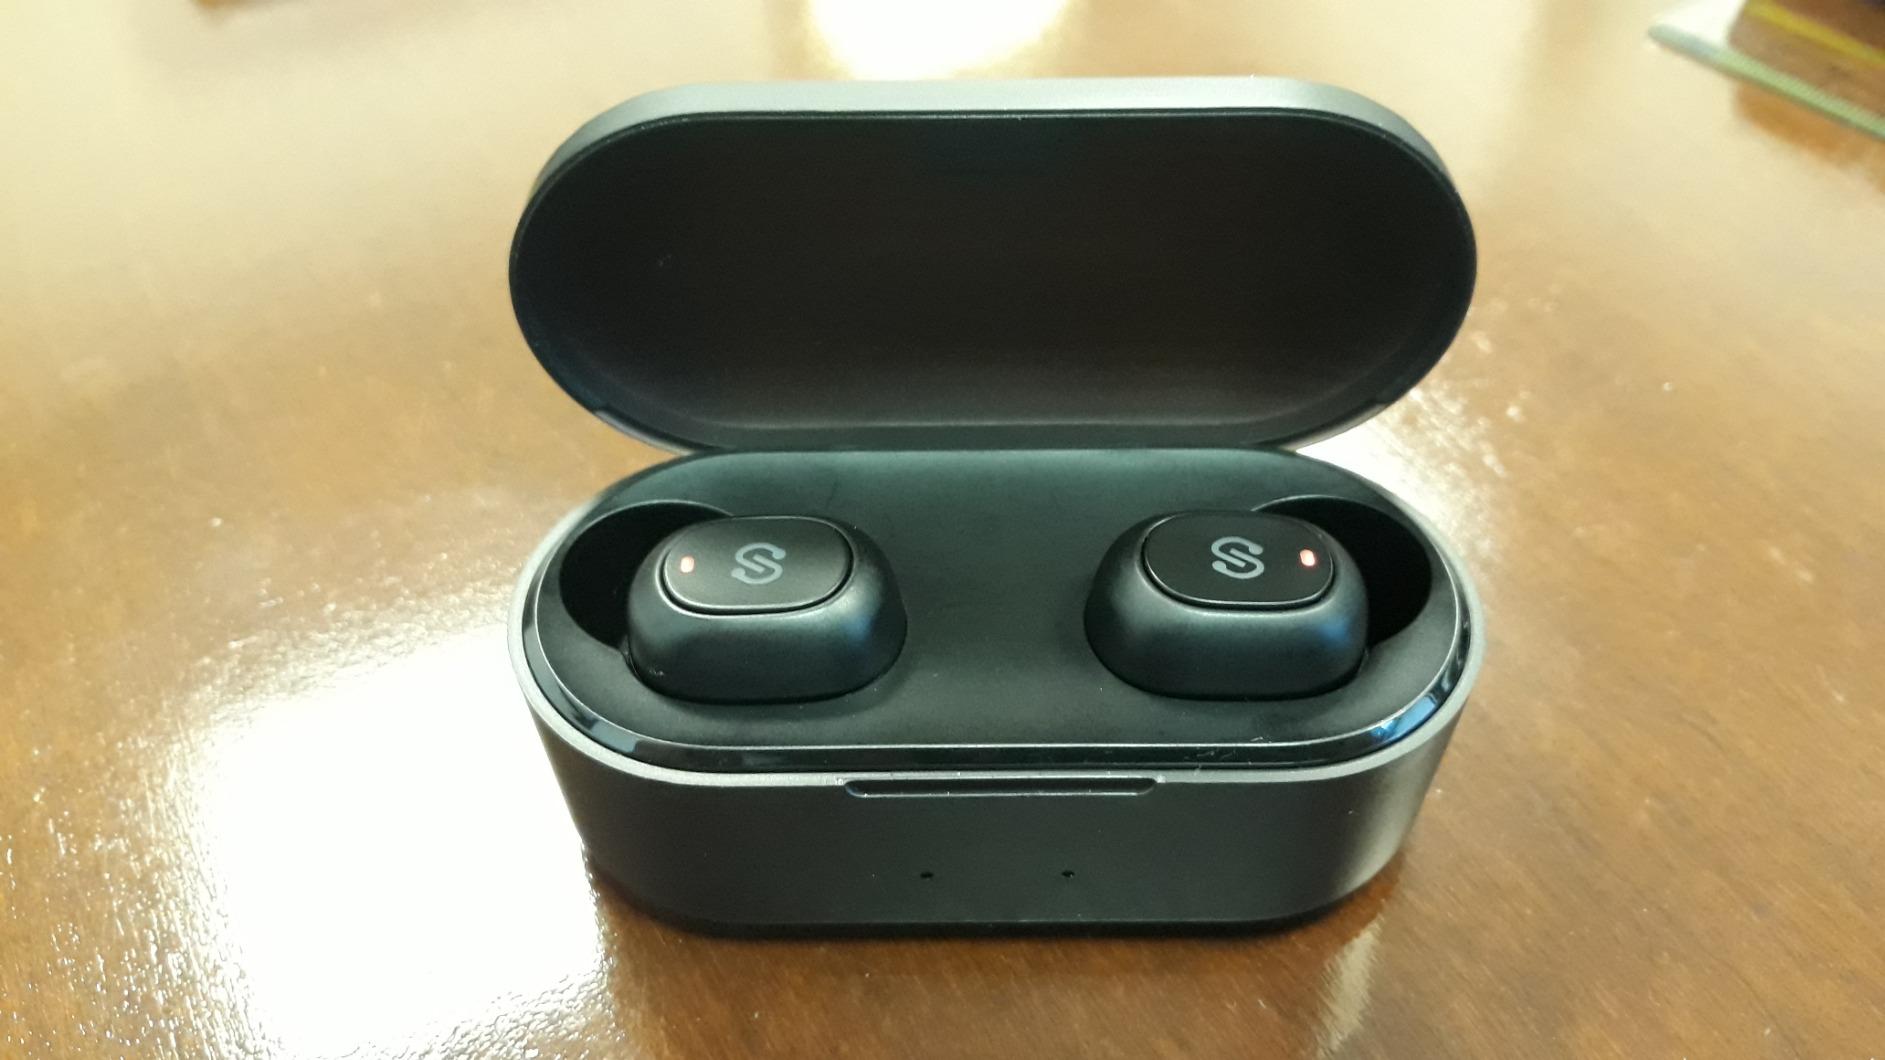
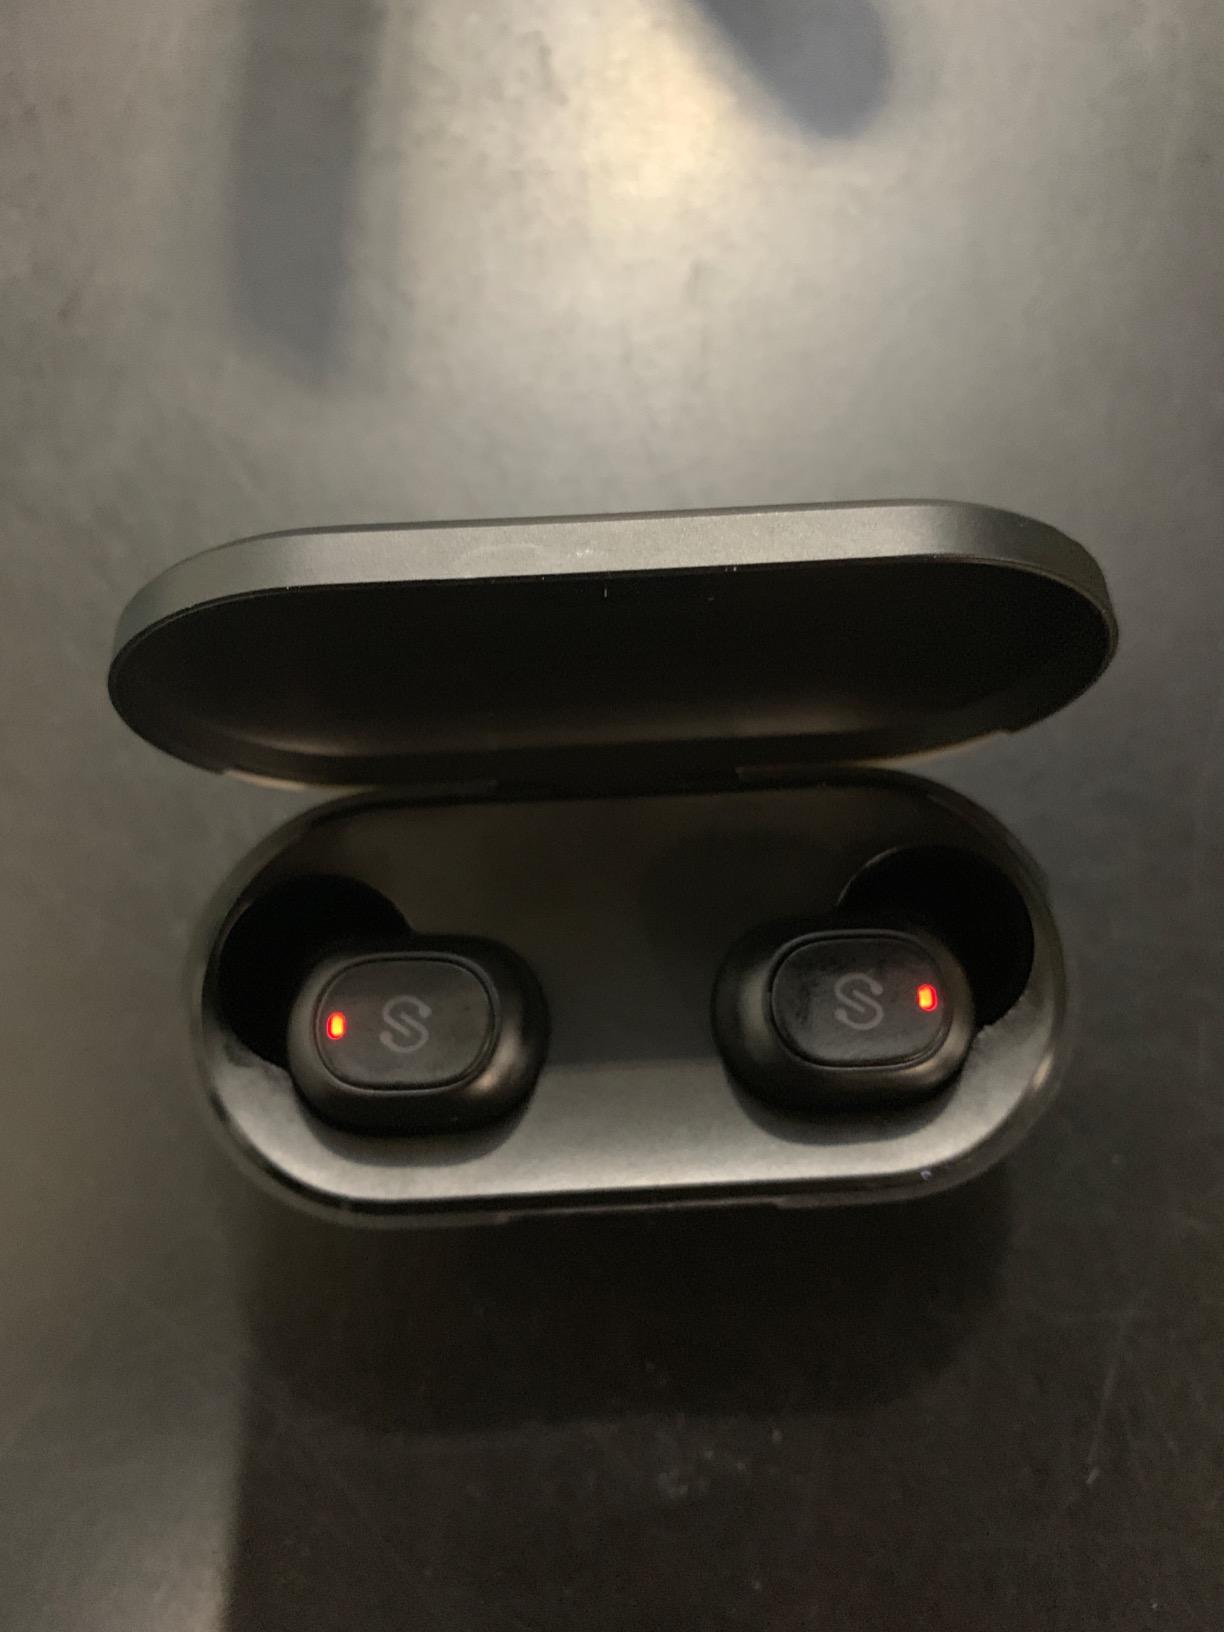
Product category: earbuds
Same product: yes